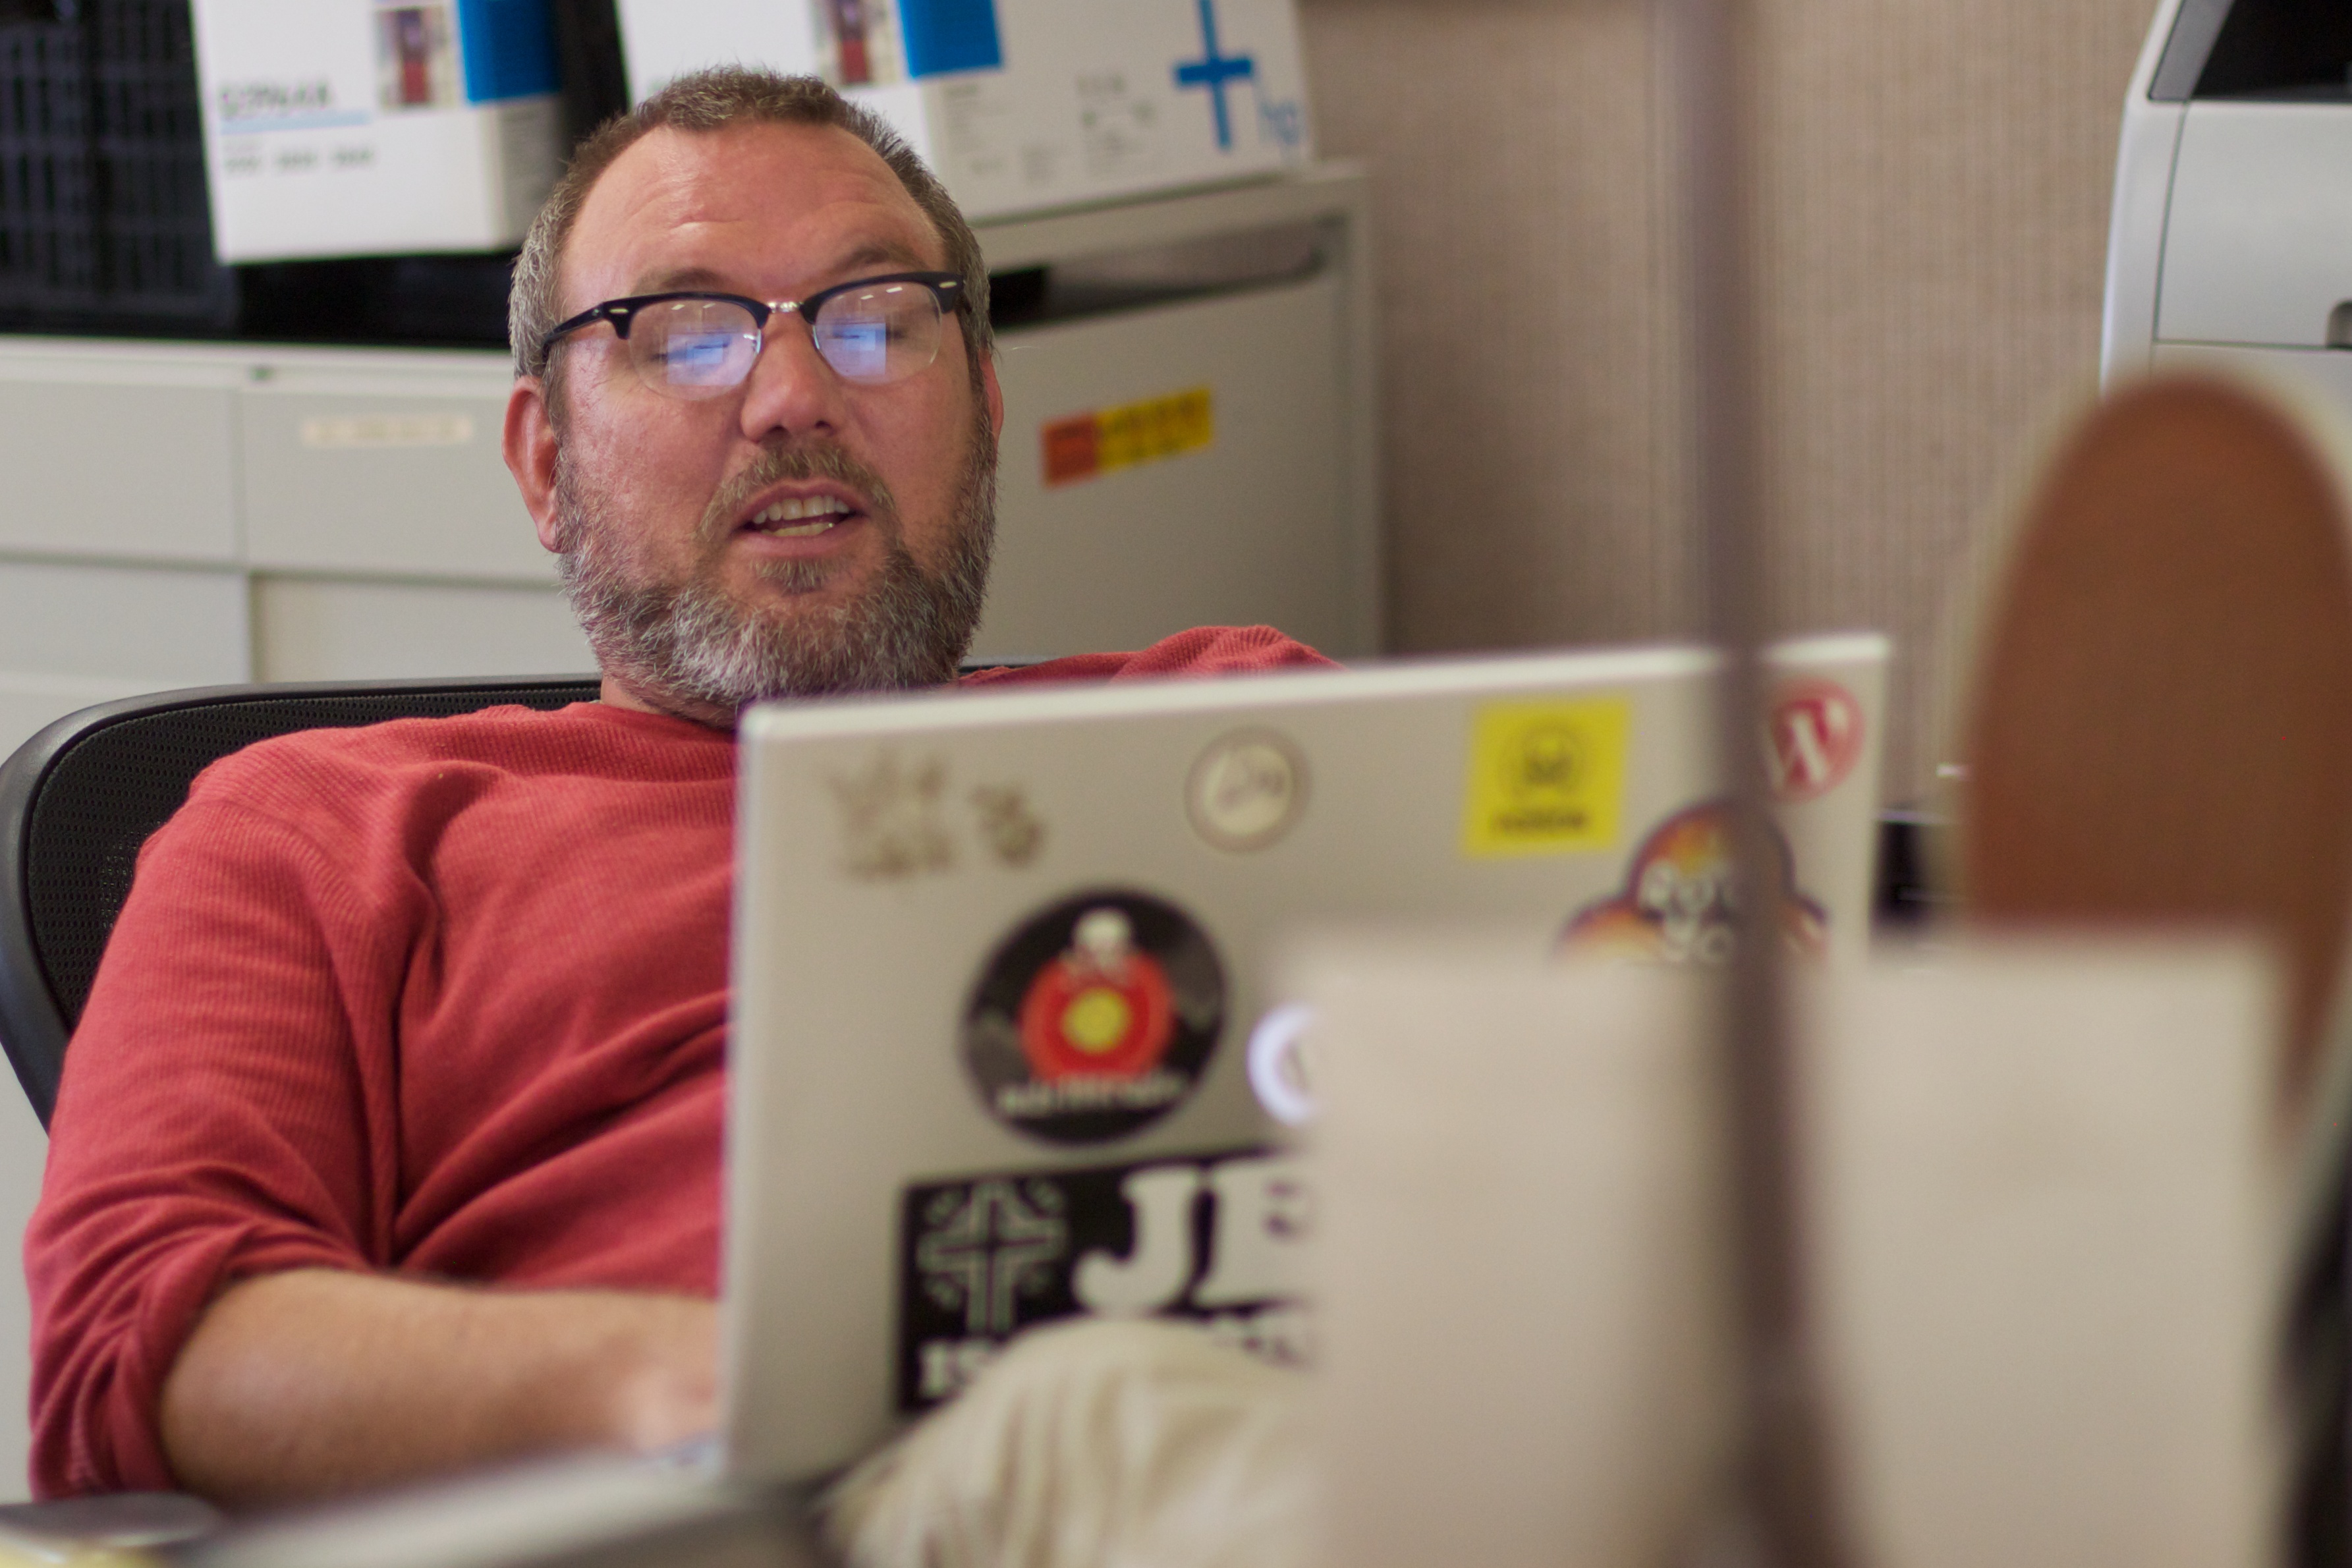
glasses, odyssey, 2011365